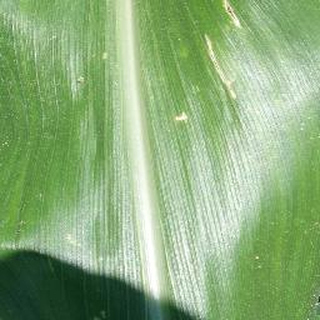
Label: healthy_corn